Pope Pius VII

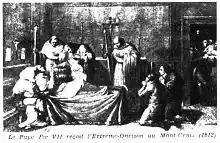
Pius VII receives extreme unction while Napoleon's prisoner in 1812.

After several months of stalemate, Ercole Consalvi proposed Chiaramonti as a compromise candidate. On 14 March 1800, Chiaramonti was elected pope, certainly not the choice of die-hard opponents of the French Revolution, and took as his pontifical name Pius VII in honour of his immediate predecessor. He was crowned on 21 March—in the adjacent monastery church as Emperor Francis II was not pleased by the choice of the cardinal electors and did not allow them to use San Marco Basilica for the ceremony—by means of a rather unusual ceremony, wearing a papier-mâché papal tiara—the French had seized the tiaras held by the Holy See when occupying Rome and forcing Pius VI into exile. The new pope then left for Rome, sailing on a barely seaworthy Austrian ship, the "Bellona", which lacked even a galley. The twelve-day voyage ended at Pesaro and he proceeded to Rome.